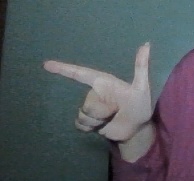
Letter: yaa